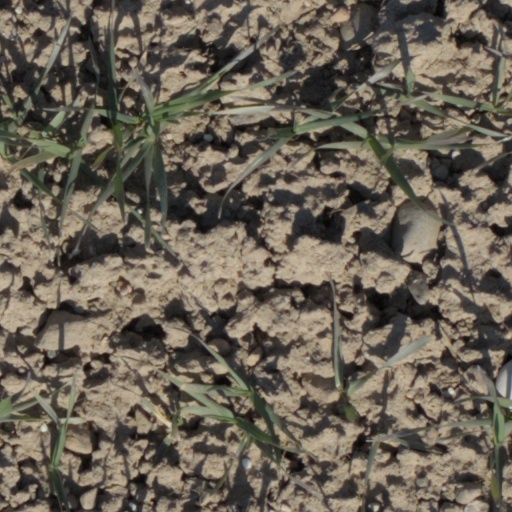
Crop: wheat